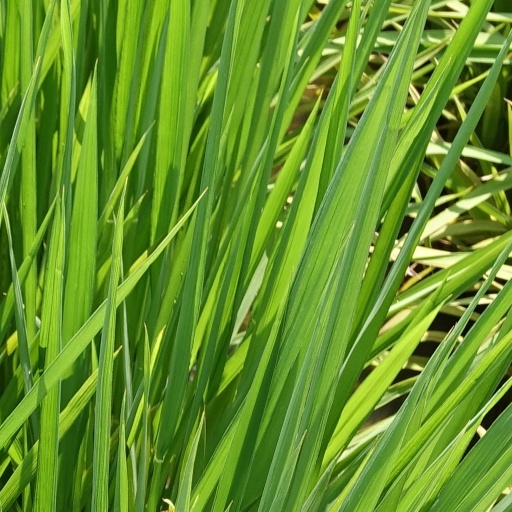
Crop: rice